Table Mountain

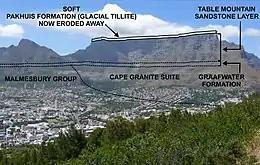
Geological structure of Table Mountain. Compare with the map in this section.

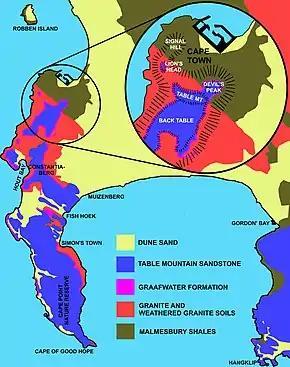
Geology of Table Mountain in relation to the geology of the rest of the Cape Peninsula.

The upper approximately portion of the table-topped mountain, or mesa, consists of 450- to 510-million-year-old (Ordovician) rocks belonging to the two lowermost layers of the Cape Fold Mountains. The uppermost, and younger of the two layers, consists of extremely hard quartzitic sandstone, commonly referred to as "Table Mountain Sandstone" (TMS), or "Peninsula Formation Sandstone" (as it is known as at present), which is highly resistant to erosion and forms characteristic steep grey crags. The lower layer, known as the "Graafwater Formation", consists of distinctively maroon-colored mudstones, which were laid down in much thinner horizontal strata than the Table Mountain Sandstone strata above it. The Graafwater rocks can best be seen just above the contour path on the front of Table Mountain, and around Devils Peak. They can also been seen in the cutting along Chapman's Peak Drive. These rocks are believed to have originated in shallow tidal flats, in which a few Ordovician fossils, and fossil tracks have been preserved. The overlying TMS probably arose in deeper water, either as a result of subsidence, or a rise in the sea level. The Graafwater rocks rest on the basement consisting of Cape Granite. Devil's Peak, Signal Hill, the City Bowl and much of the "Cape Flats", however, rest on heavily folded and altered phyllites and hornfelses known informally as the Malmesbury shales. The Cape Granite and Malmesbury shales form the lower, gentler slopes of the Table Mountain range on the Cape Peninsula. They are of late Precambrian age, pre-dating the "Graafwater rocks" by at least 40 million years.